Sociological Francoism

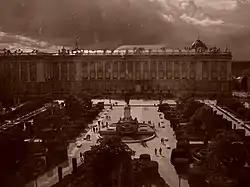
Plaza de Oriente, with the Royal Palace of Madrid behind. This was the setting for the largest pro-Francoist demonstrations both during the dictator's life and after his death. Francoists who remain nostalgic of the regime still commemorate his death here every 20 November (known in Spanish as 20-N).

Sociological Francoism is an expression used in Spain which attests to the social features of Francoism that lingered in Spanish society after the death of Francisco Franco in 1975 and continue to the present day.